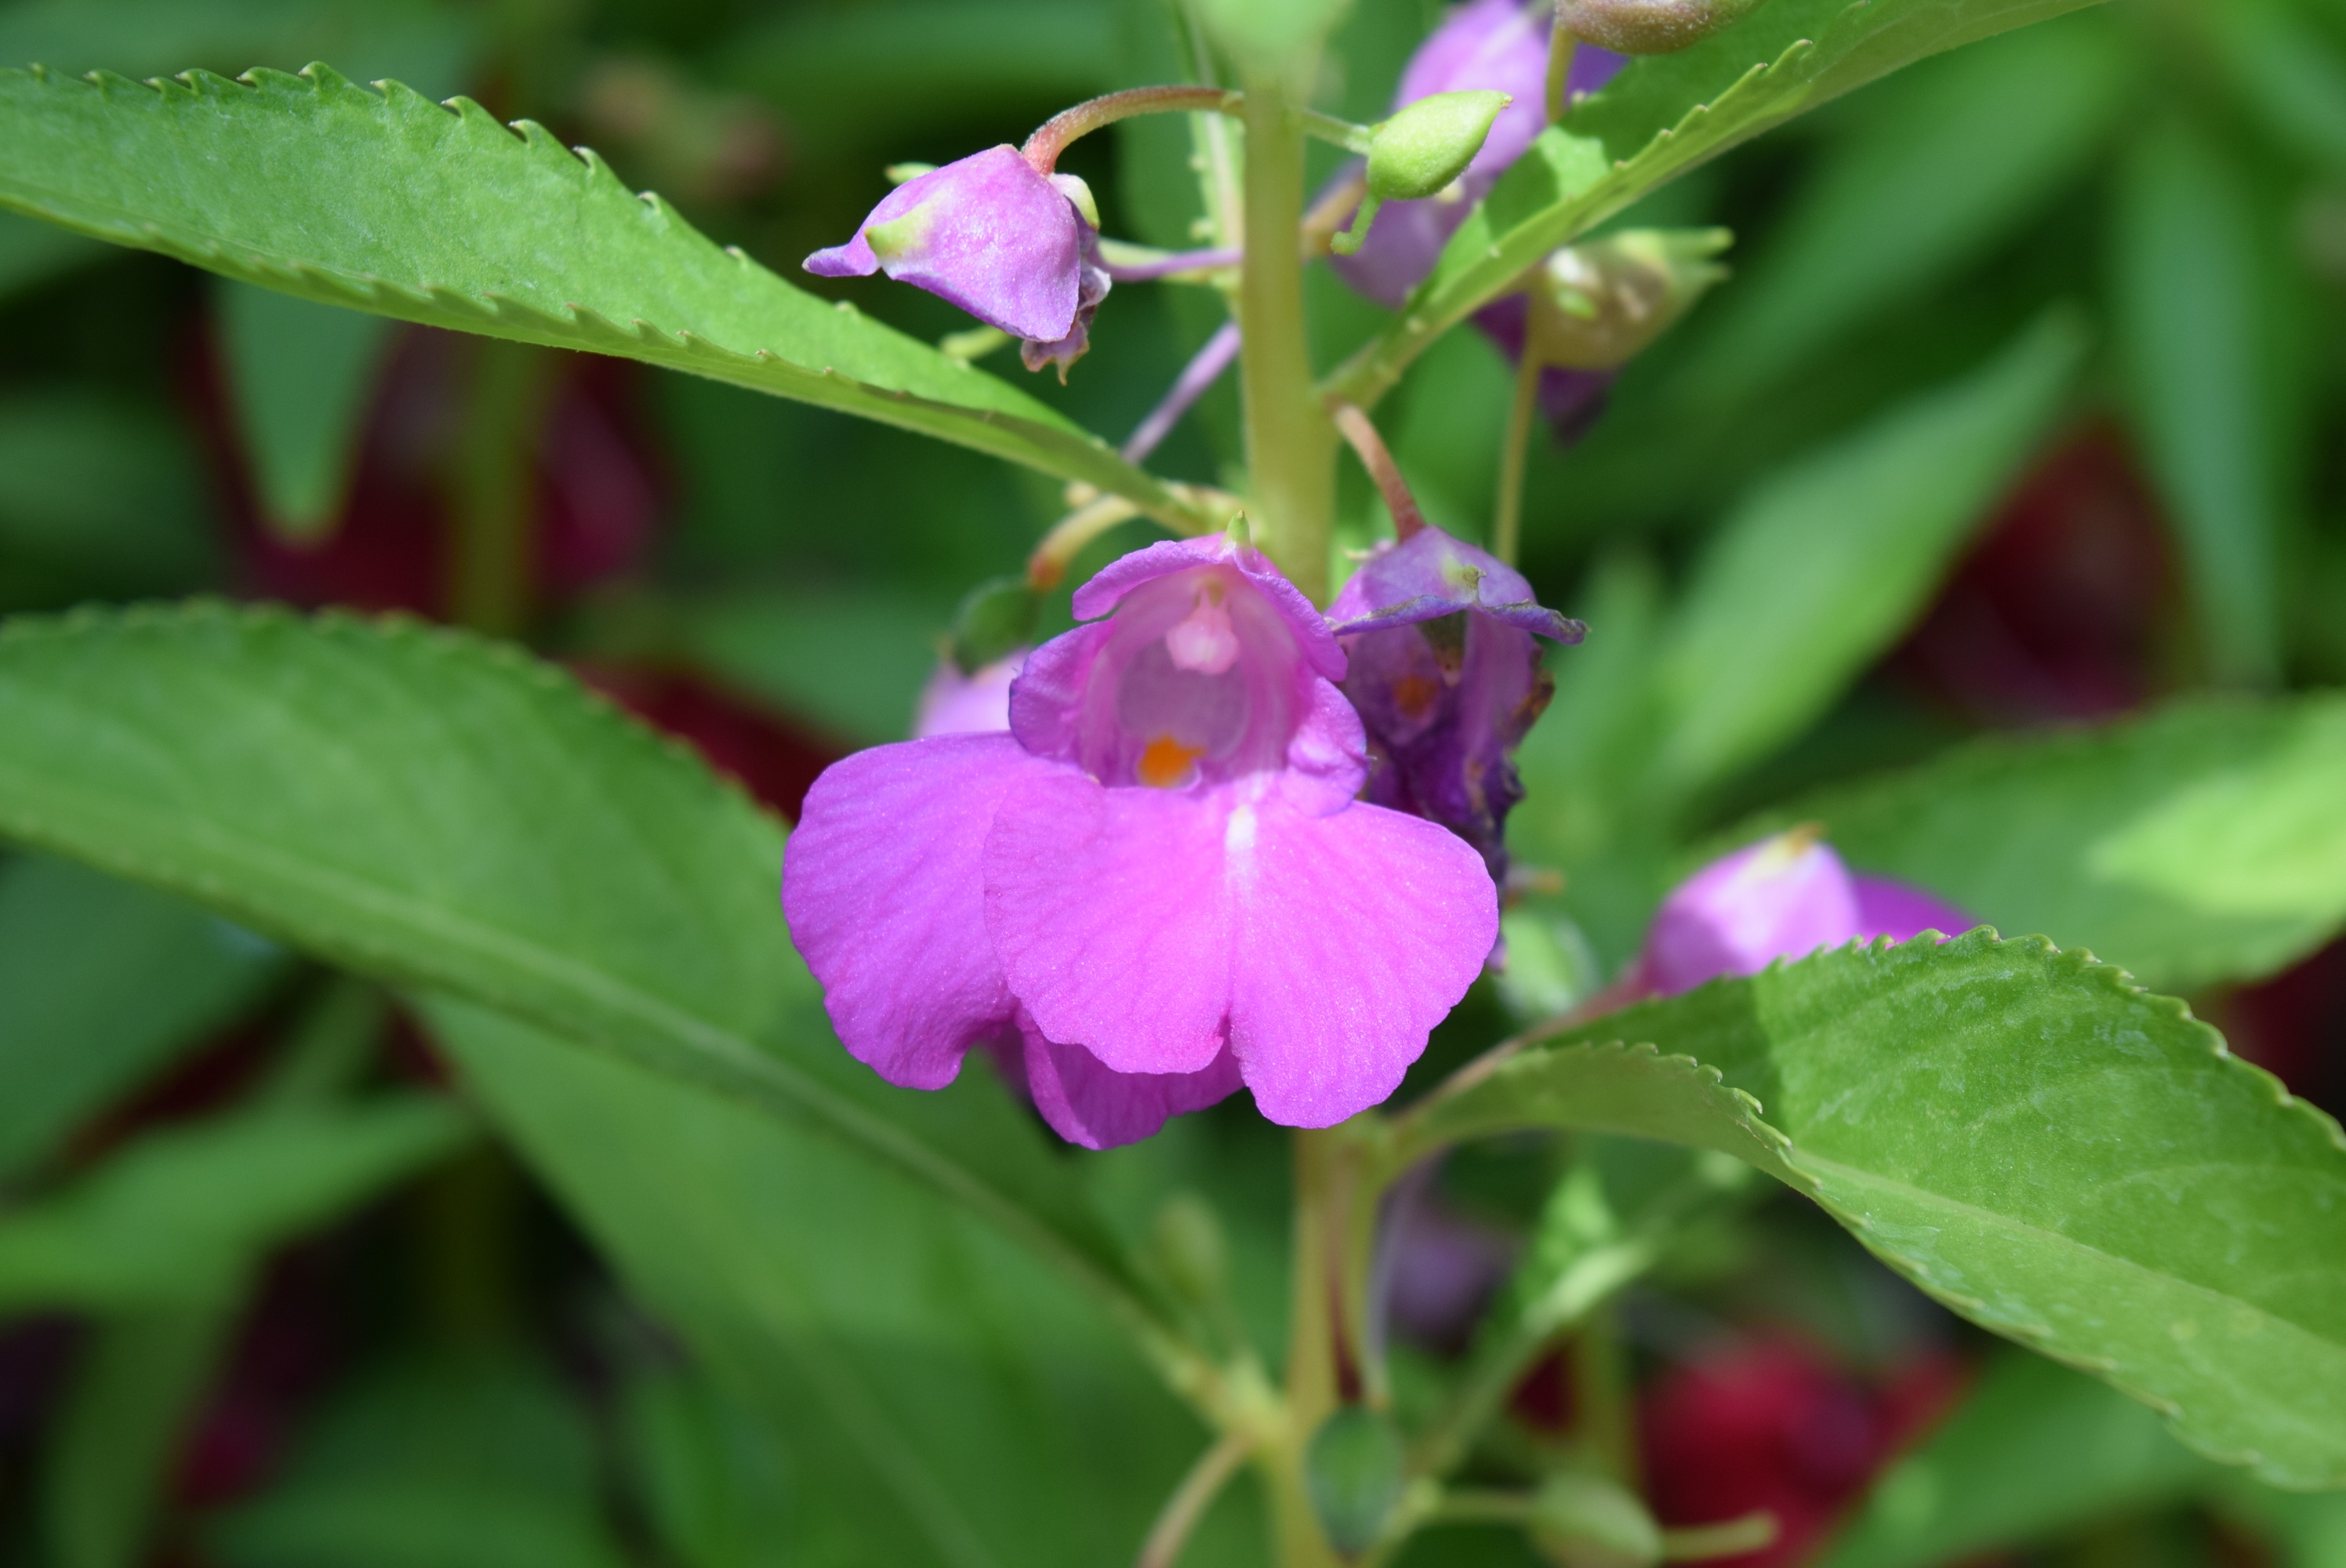
plant, flower, petal, botany, flora, wildflower, macro photography, flowering plant, dayflower, spotted snapweed, impatiens balsamina, annual plant, land plant, dayflower family